Pretty Village, Pretty Flame

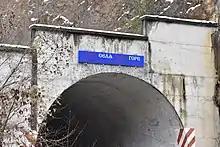
The real location of the tunnel where the movie was shot. The plaque above the entrance has the movie's title written in both Serbian and English

The funds for the movie were raised through Cobra Film Department, a legal entity that was registered as a limited liability company by Nikola Kojo, Dragan Bjelogrlić, Goran Bjelogrlić, and Milko Josifov. Most of the money came from the Serbian government's (under prime minister Mirko Marjanović) Ministry of Culture (headed by cabinet minister Nada Perišić-Popović) as well as from the Serbian state television RTS. Reportedly, the budget raised was US$2 million.